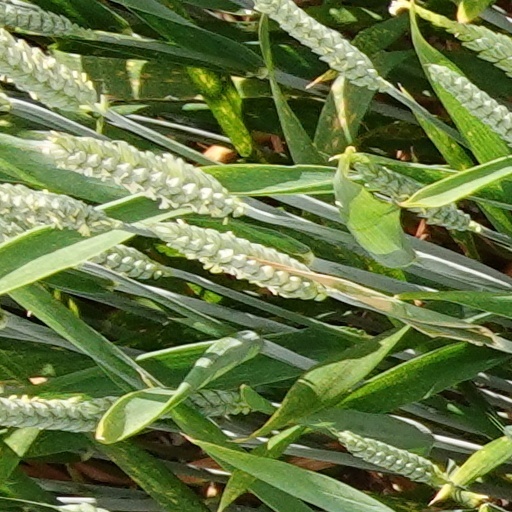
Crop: wheat